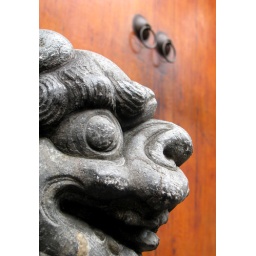
traditional stone carving lion in Chengdu,west of China